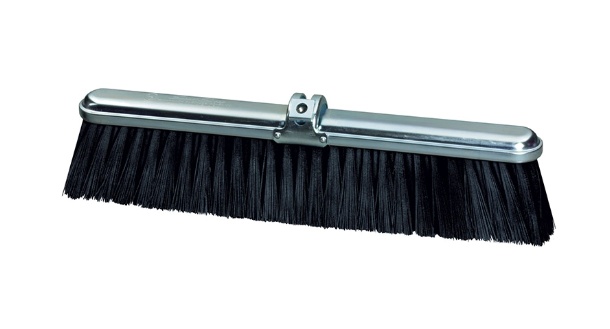
18" black polypropylene broom - average duty (handle sold separately) pack of 12
Straight Polypropylene Broom – Durable and Tangle-Free for Versatile Sweeping Sold in packs of 12. Our Straight Polypropylene Broom is built to handle a variety of debris types without matting or tangling, ensuring a smooth and efficient sweep every time. Resistant to water, chemicals, and grease, this broom is exceptionally durable and long-lasting. With a 3-1/4” bristle trim, it offers the perfect balance of reach and performance, making it ideal for both industrial and commercial use. Key Features: Tangle-Free Polypropylene Bristles: Straight bristles resist matting and tangling, allowing for effective sweeping of various debris types. Water, Chemical, and Grease Resistant: Polypropylene construction is highly resistant to damage, providing long-lasting durability in demanding environments. 3-1/4” Bristle Trim: Offers ample length for effective cleaning in large areas. Requires 3/8" stud handle Choose the Straight Polypropylene Broom for a reliable, tangle-free solution that withstands tough cleaning conditions.
Brand: Bonsai
Category: Home & Garden > Household Supplies > Household Cleaning Supplies > Broom Heads